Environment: real
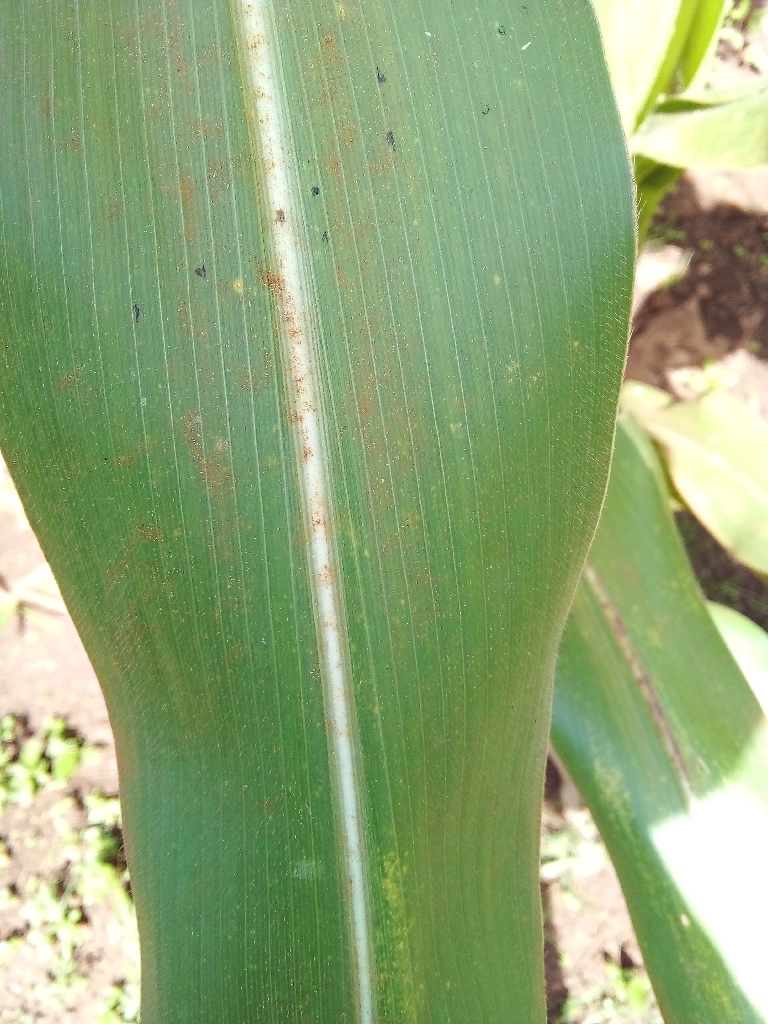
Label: healthy